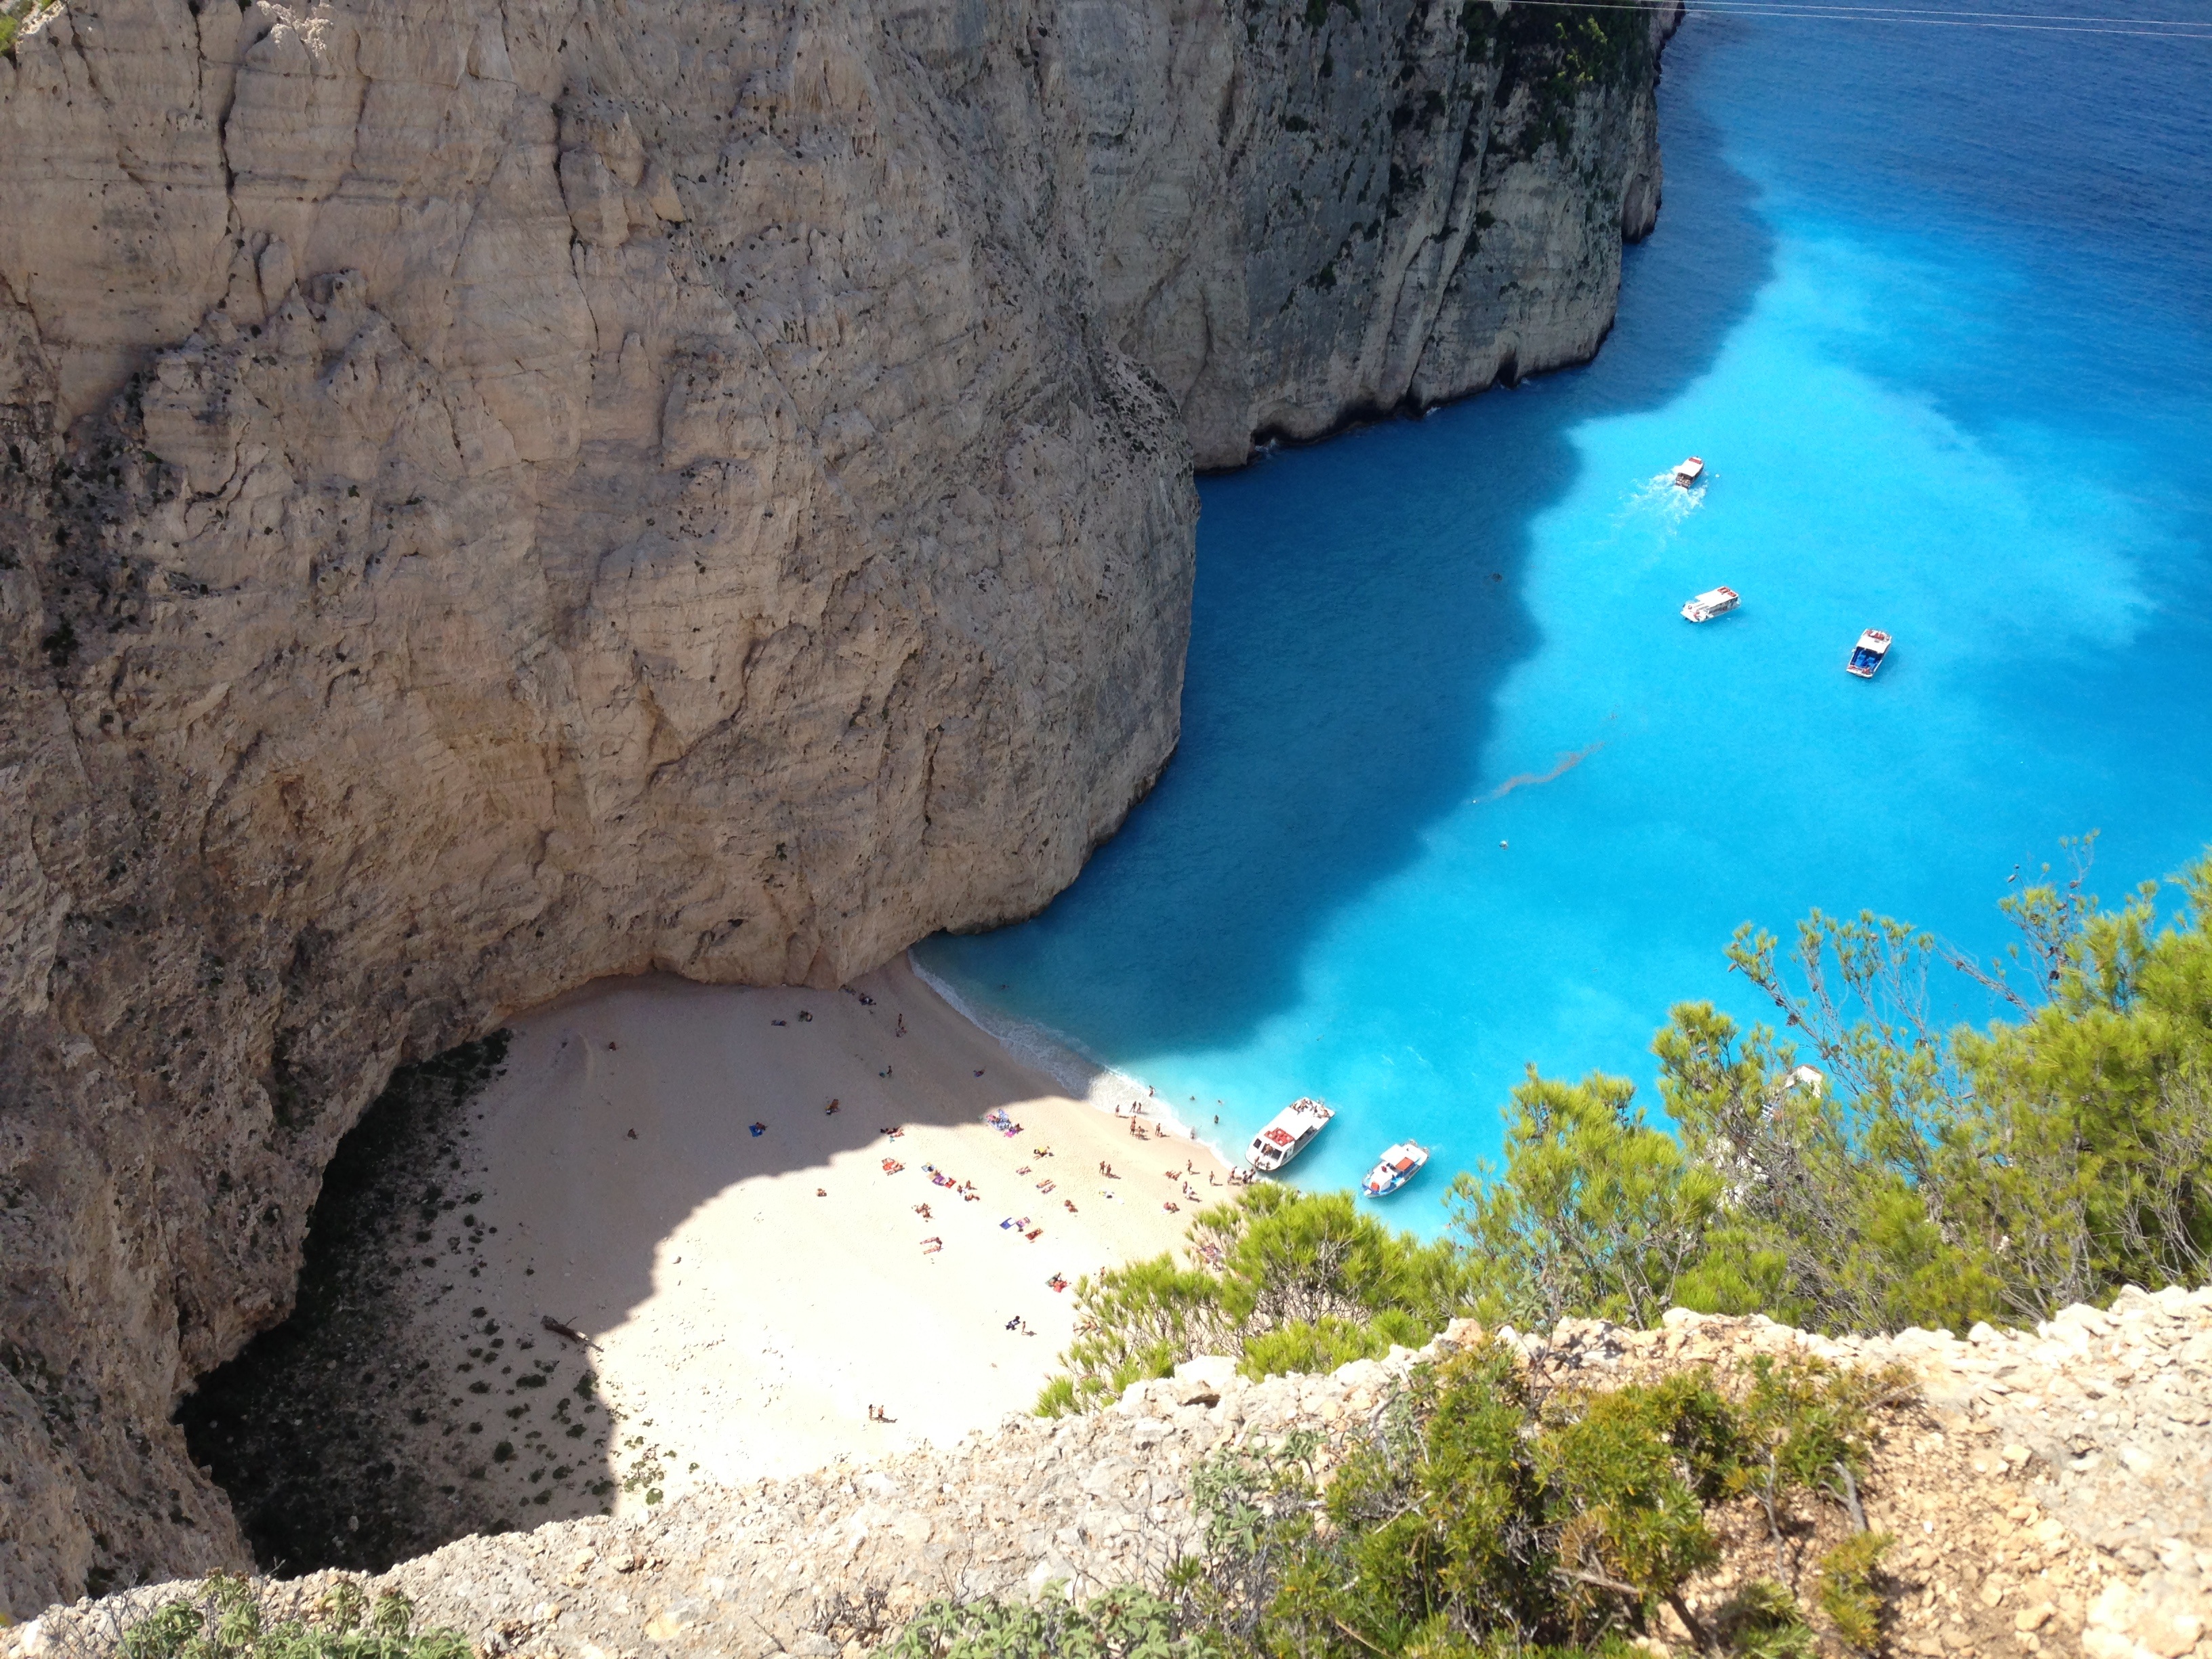
beach, sea, coast, water, nature, sand, rock, sun, summer, cliff, mediterranean, holiday, bay, island, blue, terrain, rocks, geology, holidays, greece, navajo, riva, onda, cape, wadi, zante, landform, sea cave